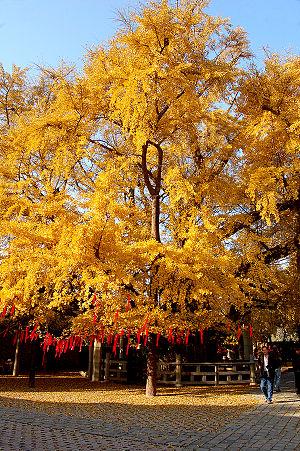
Rizhao est une ville du sud-est de la province du Shandong en Chine.